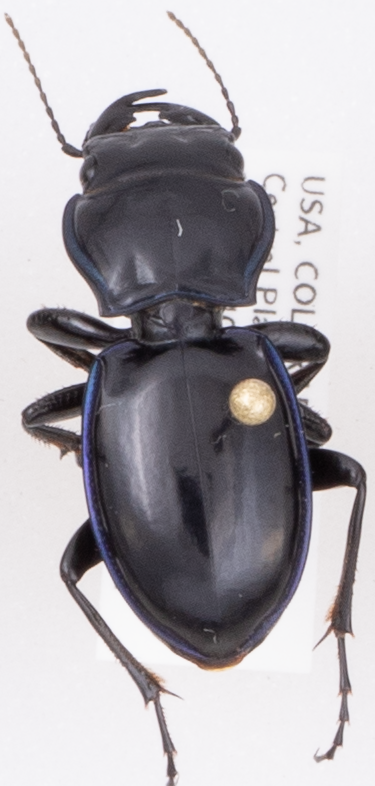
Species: Pasimachus elongatus
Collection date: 2018-08-02
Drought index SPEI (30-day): -0.718
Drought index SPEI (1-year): -0.276
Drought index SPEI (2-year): -0.588